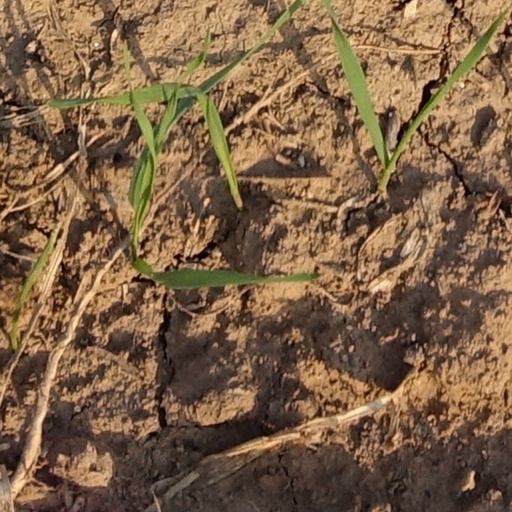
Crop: wheat